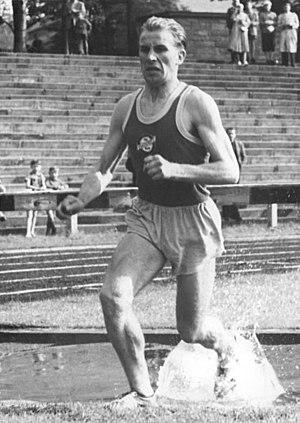
Friedrich Janke est un athlète allemand, spécialiste des courses de fond.